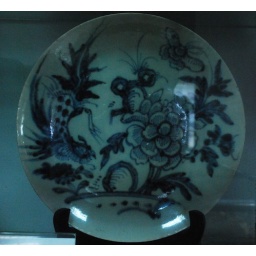
Chinese blue and white plates in Fort Zealandia Tainan , Formosa